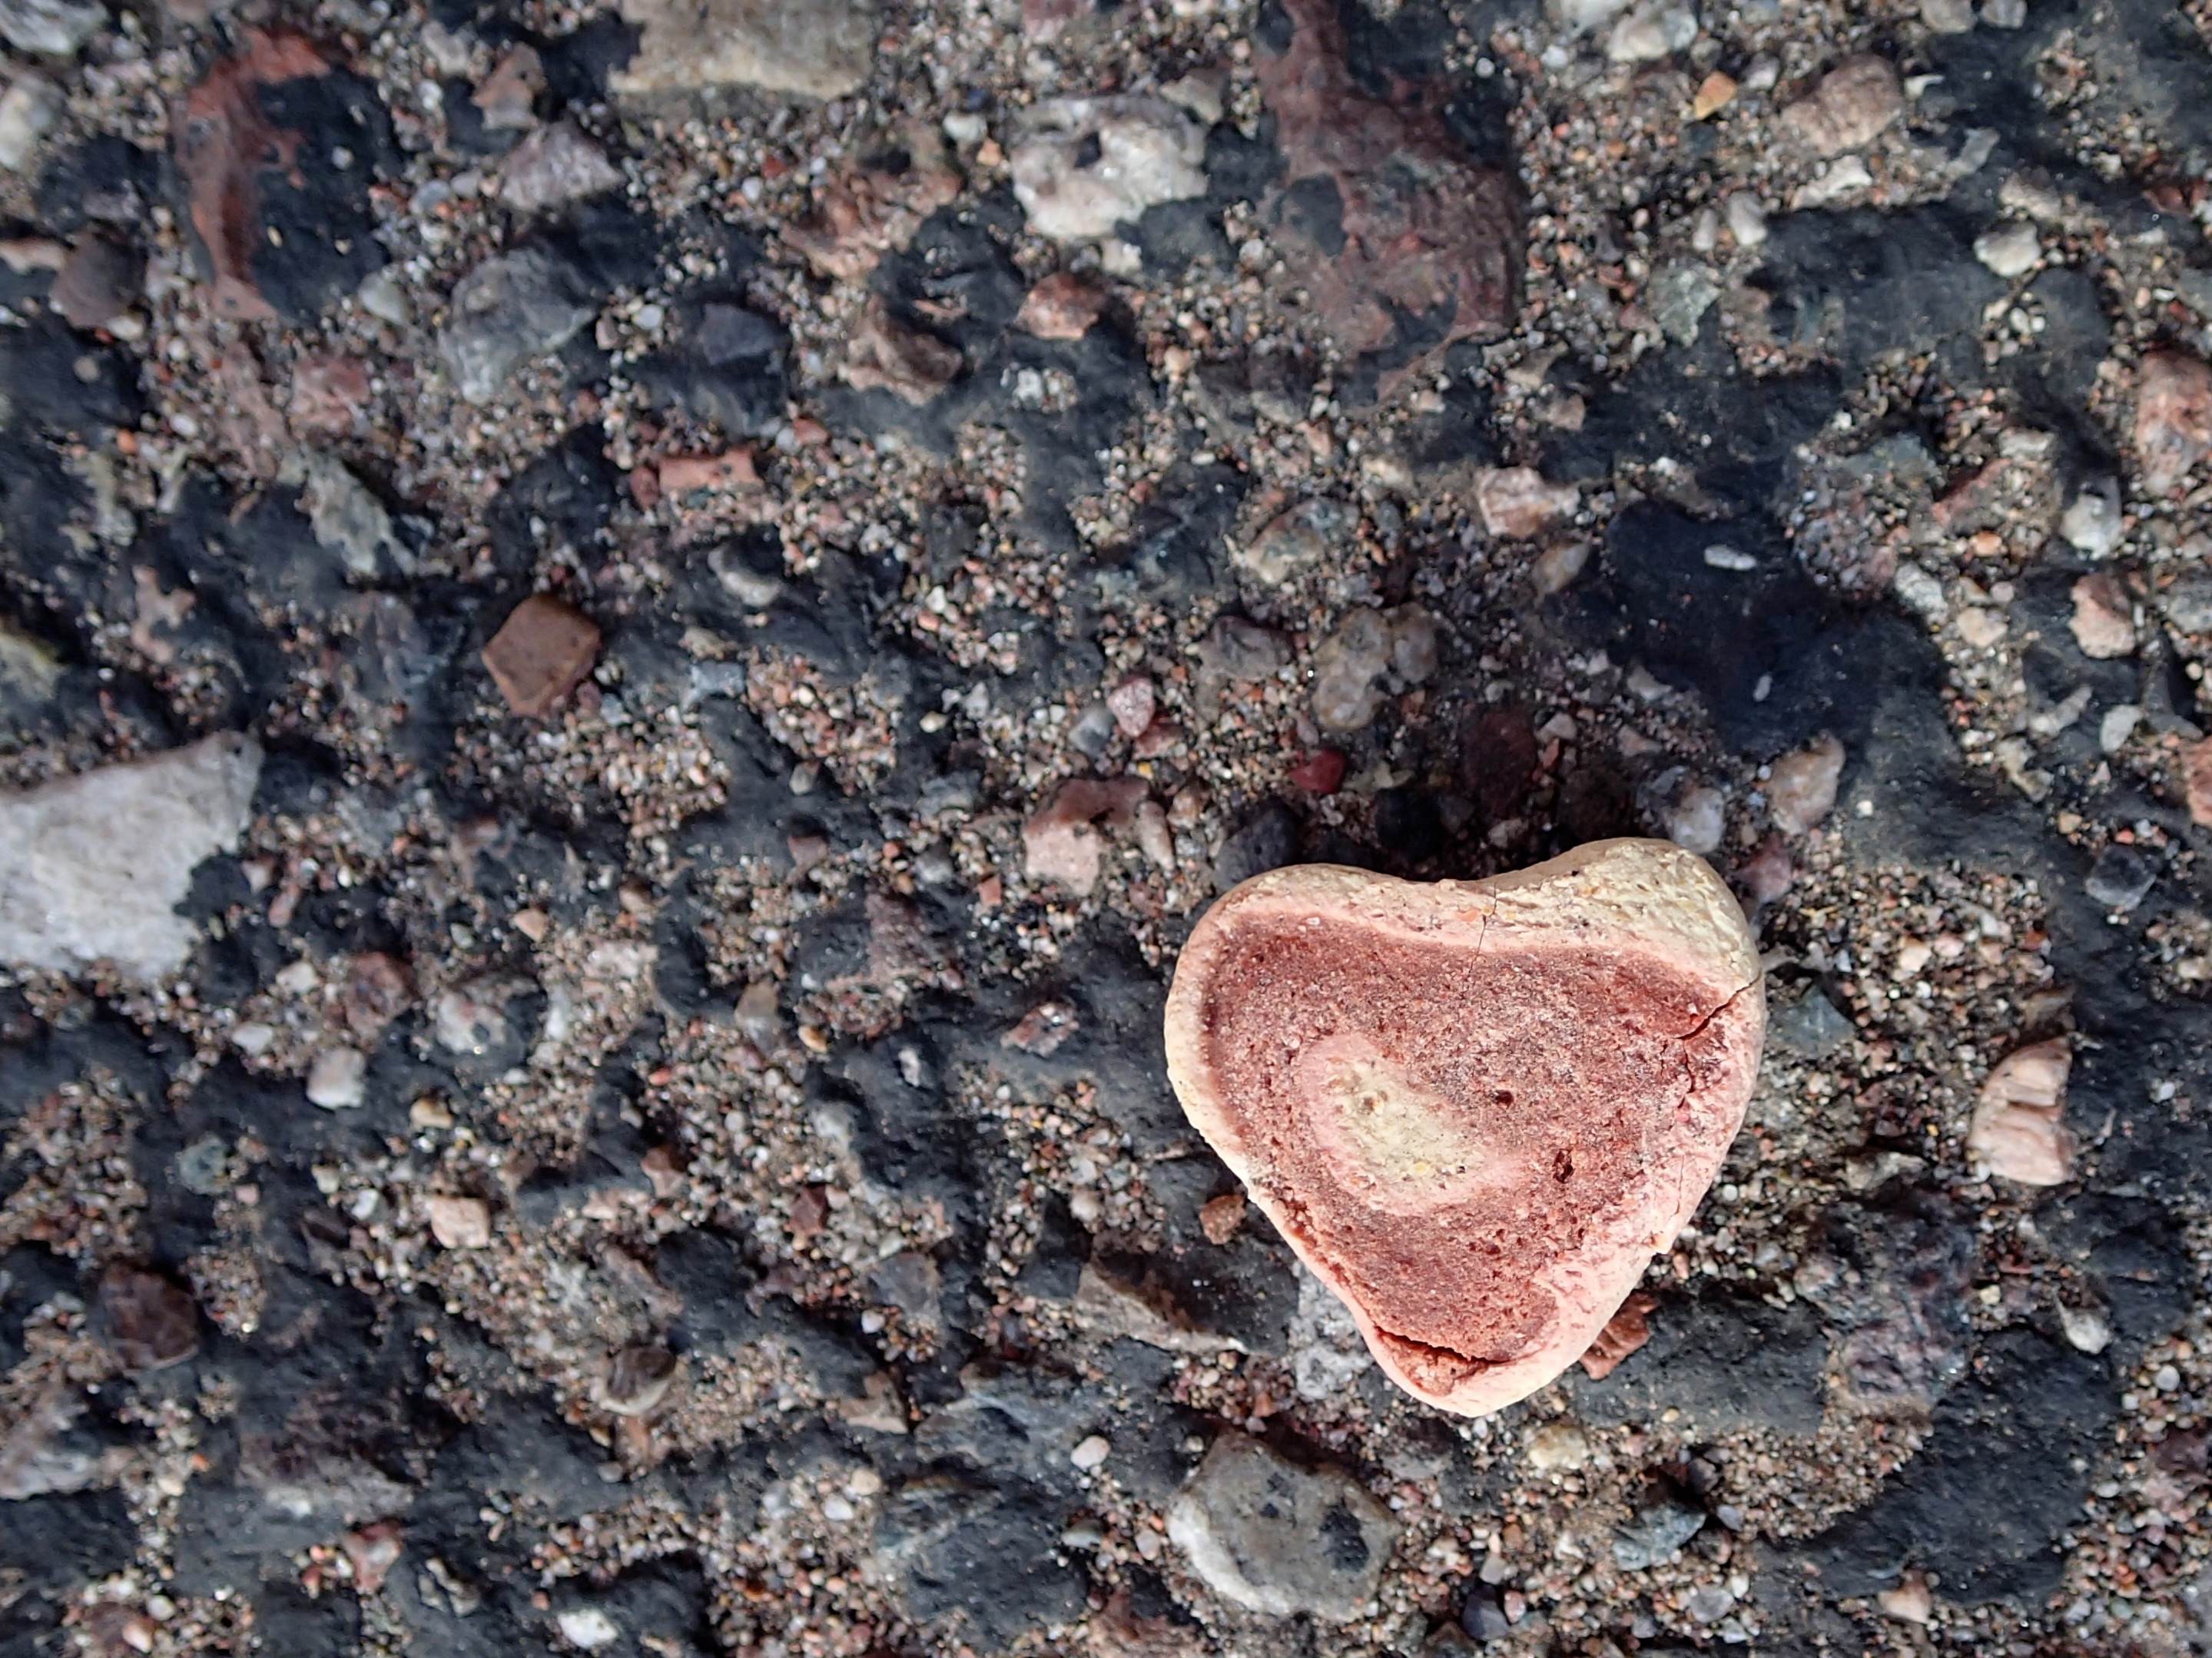
rock, wood, leaf, soil, material, geology